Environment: real
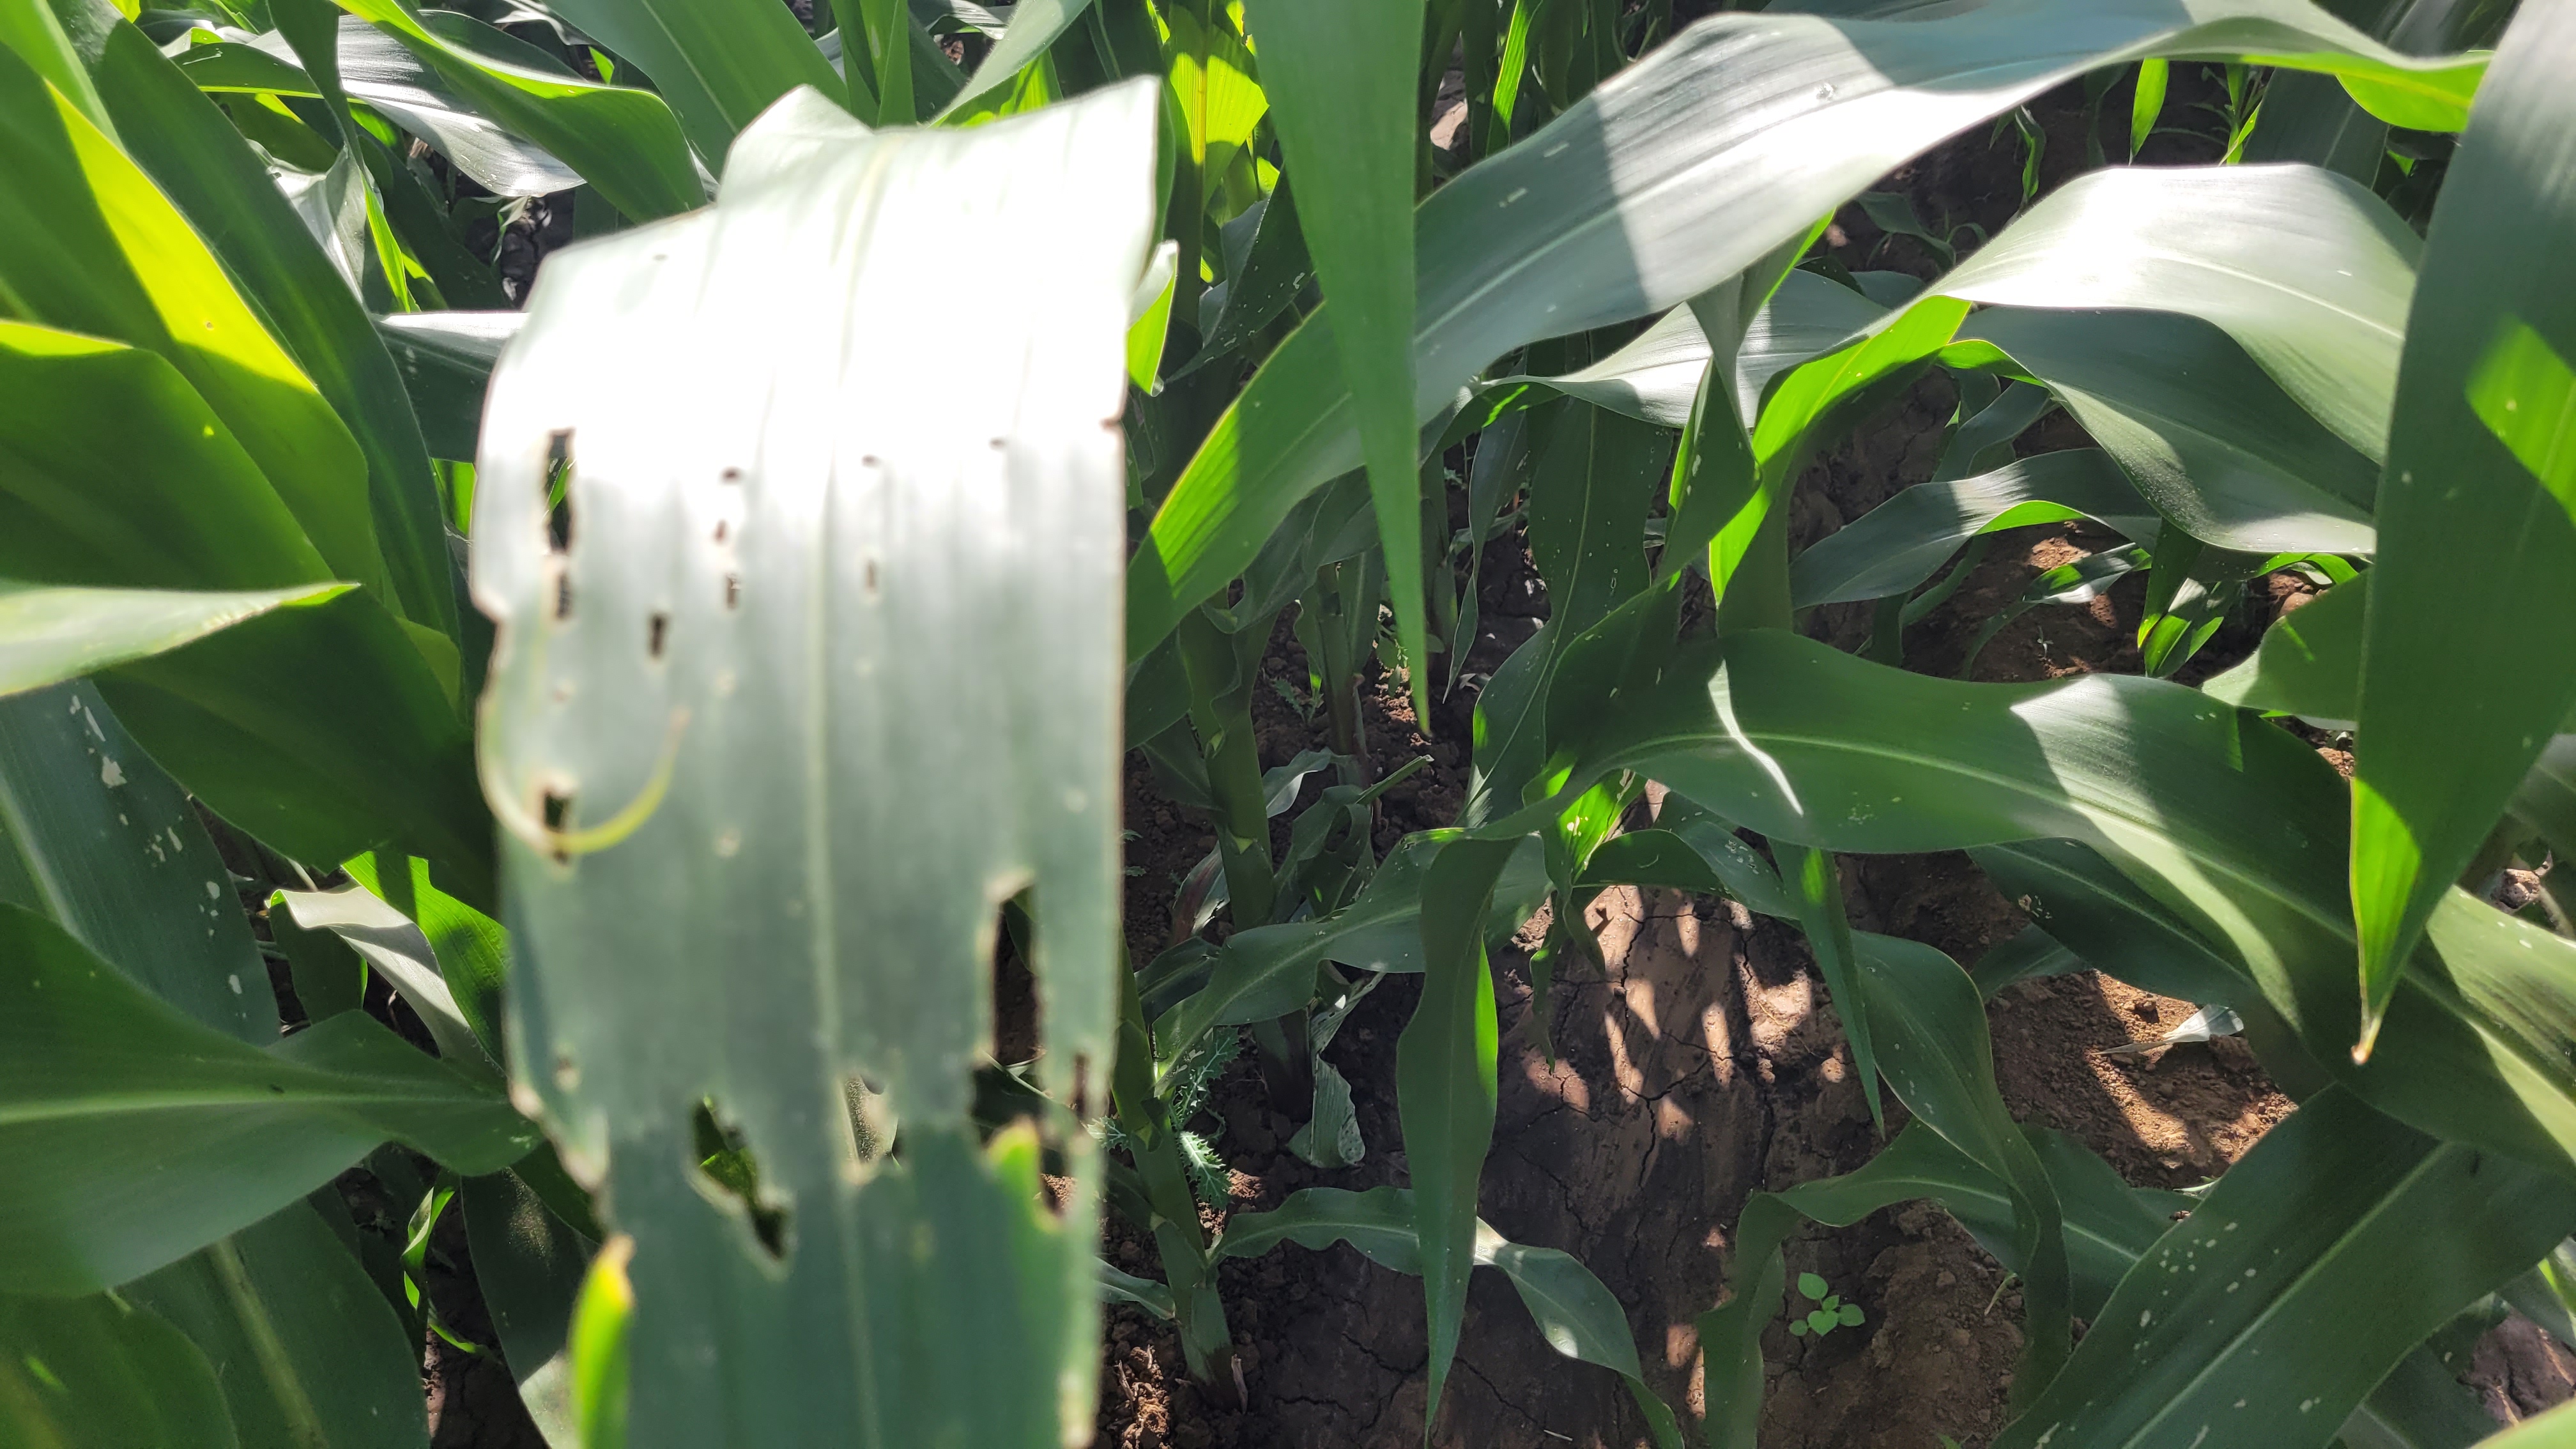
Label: fall_armyworm